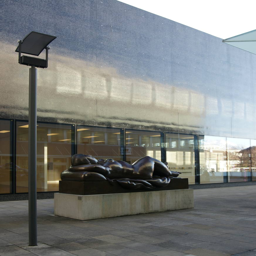
Kunstmuseum Liechtenstein